Education inequality in China

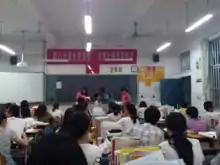
A typical high school classroom in China.

Beginning in the early 1980s, grades 1-6 have been designated as compulsory education; it was not until the mid-1990s that grades 7-9 were also designated as compulsory. This regulation of earlier education was enhanced by the elimination of tuition for grades 1–9 in the early 2000s, and in recent years, the poor are now able to obtain subsidies for the education of their children. This system of 9 year compulsory education has been partially successful in rural areas, with regions reporting very high primary-level enrollment and completion rates. However, grades 10-12 have not been designated as compulsory, and high secondary-level dropout rates break the 9 year compulsory education cycle even earlier. Additionally, in rural areas, the tuition for public high school is comparatively higher than that of most other developing countries, further discouraging rural households from focusing their income on upper secondary education.